The Masked Singer (Belgian TV series)

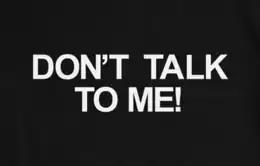
The front of the hoodies celebrities wear on set while offstage to prevent their voices from being heard.

The series had a codename during the production of the first season, "Meloenenjacht". The series is prerecorded so there are fewer people aware that the series is being recorded. The first two series were recorded during summer, at a time where the contestants had more free time at their schedules and it wouldn't be obvious to their relatives they would be away during the recording days.